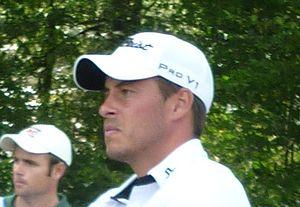
José-Filipe Lima, né le 26 novembre 1981 à Versailles, est un joueur professionnel de golf portugais. Athlète olympique à Rio en 2016, il termine à la 48ᵉ place du tournoi olympique.